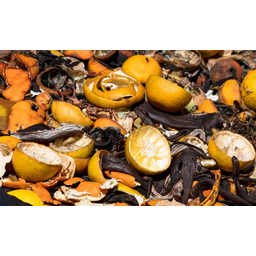
Label: generalcompost